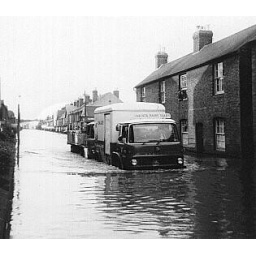
Walnut Tree Close under water. My grandmothers house was in this first row of houses on the right.